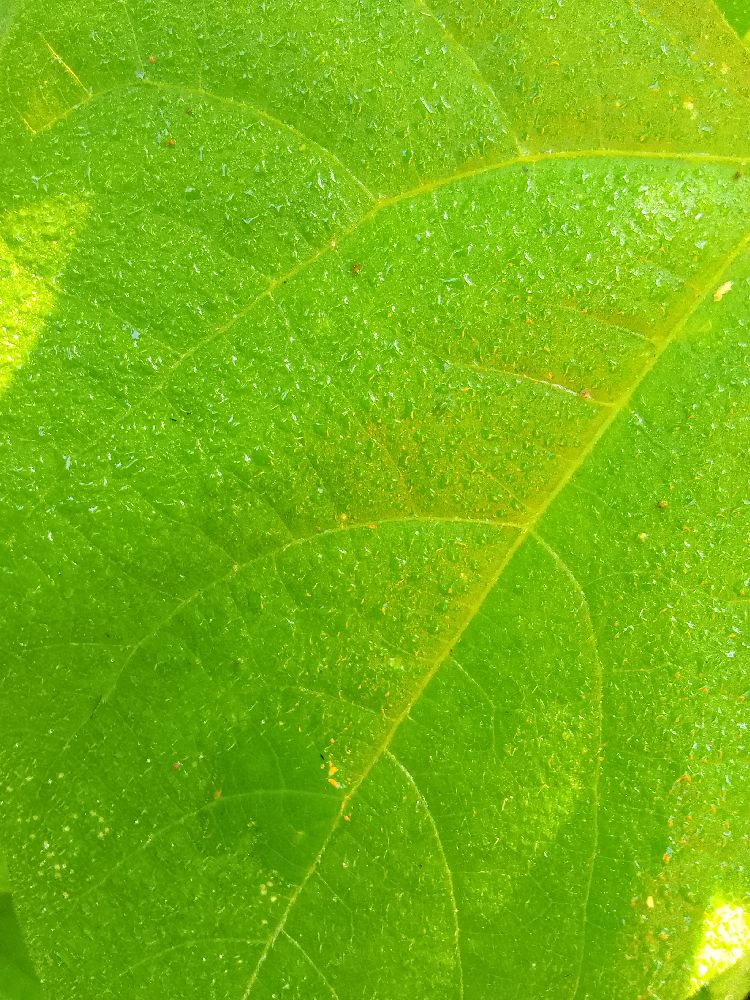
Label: healthy